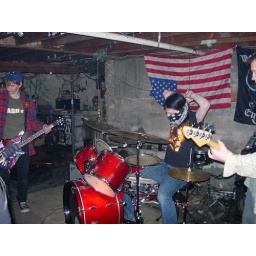
punk rock house party in lawrence, kansas